Ride (2012 film)

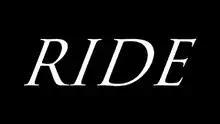
The film's title card

Ride is a 2012 American short music film directed by Anthony Mandler. The film stars Lana Del Rey as Artist, a prostitute who leaves her opulent family and joins a biker gang on the open road. The film was also written by Del Rey, and is based on her song of the same name, from her extended play (EP) "Paradise" (2012). The film's supporting cast includes Ian Seeberg, Scott Marlatt, and Kevin Peterson as Artist's lovers, and Josh Kurlups, Brian Harlow, Shawn Donohue, Steve Buchanan, Will Thomas, and Del Rey's brother, Charlie Grant as members of a biker gang. Lasting a duration of over 10 minutes, the film serves as its title song's music video. Aside from featuring the song itself, the film also features "confessional monologues" spoken by Del Rey.